Agonal respiration

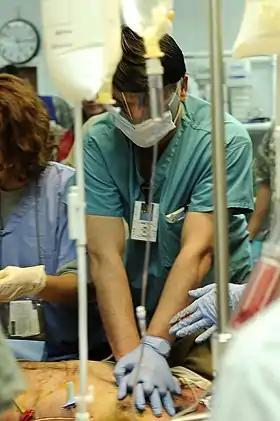

Agonal respirations are labored breathing and increased work of breathing that can be described as gasping and irregular in pattern. Often, the breathing coincides with high mortality conditions such as cardiac arrest and cardiogenic shock.